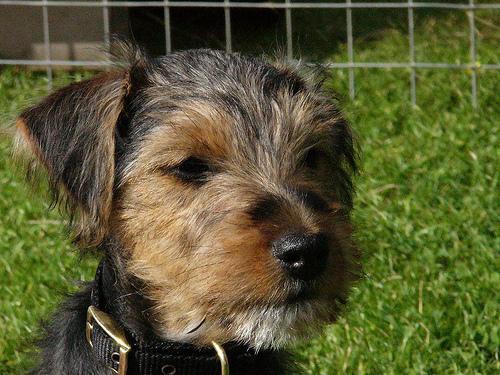
Lakeland_terrier